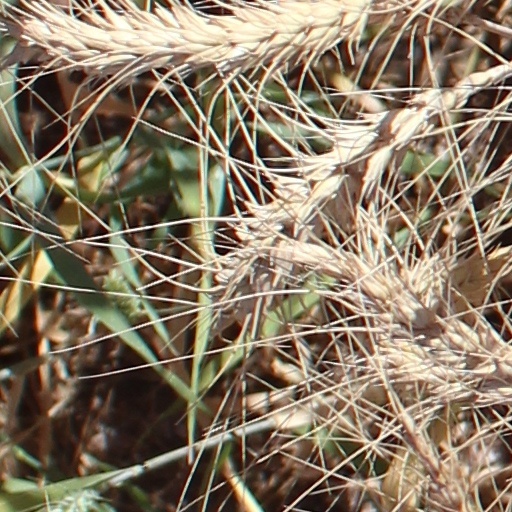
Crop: wheat